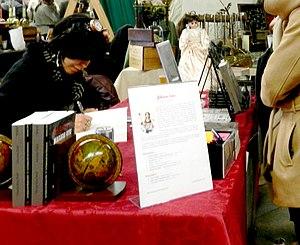
Johanna Zaïre en dédicace lors du Salon Fantastique 2016 (Paris).
Johanna Zaïre est une auteure, chanteuse et actrice française, née le 20 juillet 1988 à Sartrouville, dans les Yvelines.